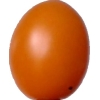
Label: tomato_cherry_orange